Bolesław III Wrymouth

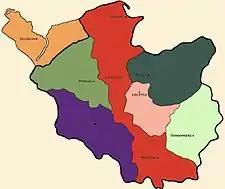
Fragmentation of Poland in 1138 (in accordance with Testament of Bolesław III Wrymouth)

The Seniorate Province (with his capital Kraków) was supposed to be non-inherited and indivisible. It consisted of Lesser Poland, Sieradz and Łęczyca, the western part of Kruszwica and Kuyavia, the eastern part of Greater Poland, Kalisz, Gniezno and Gdańsk Pomerania. Western Pomerania as a fief would remain under the control of the senior duke.